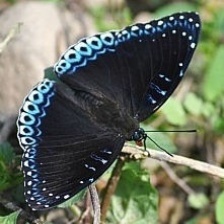
Species: POPINJAY